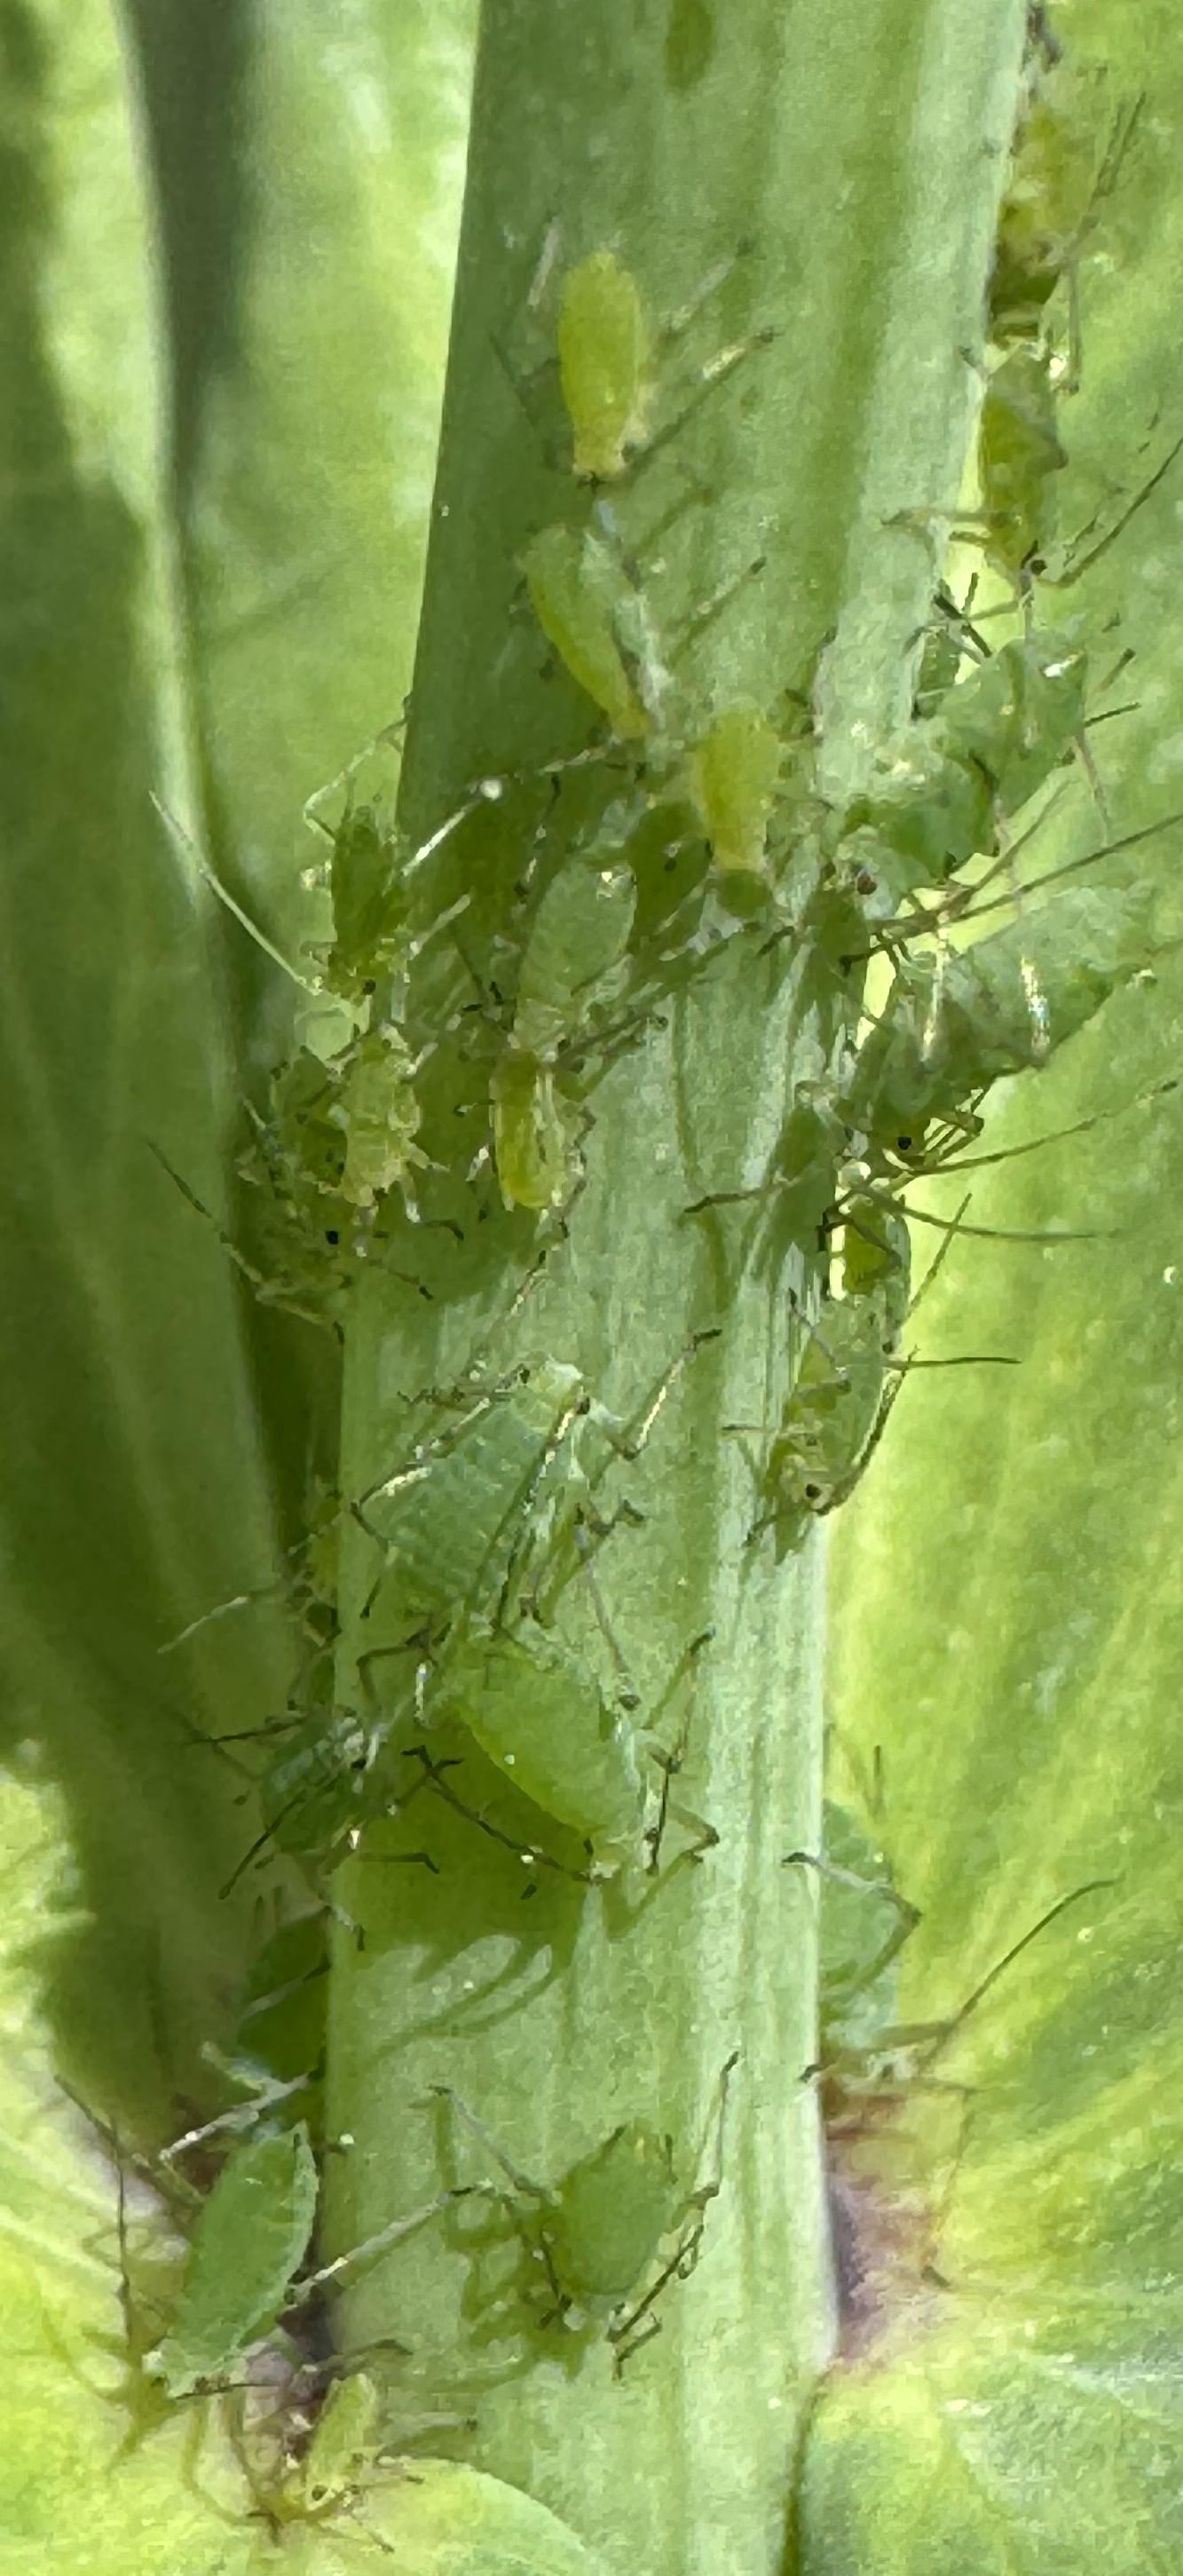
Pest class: pea_aphid